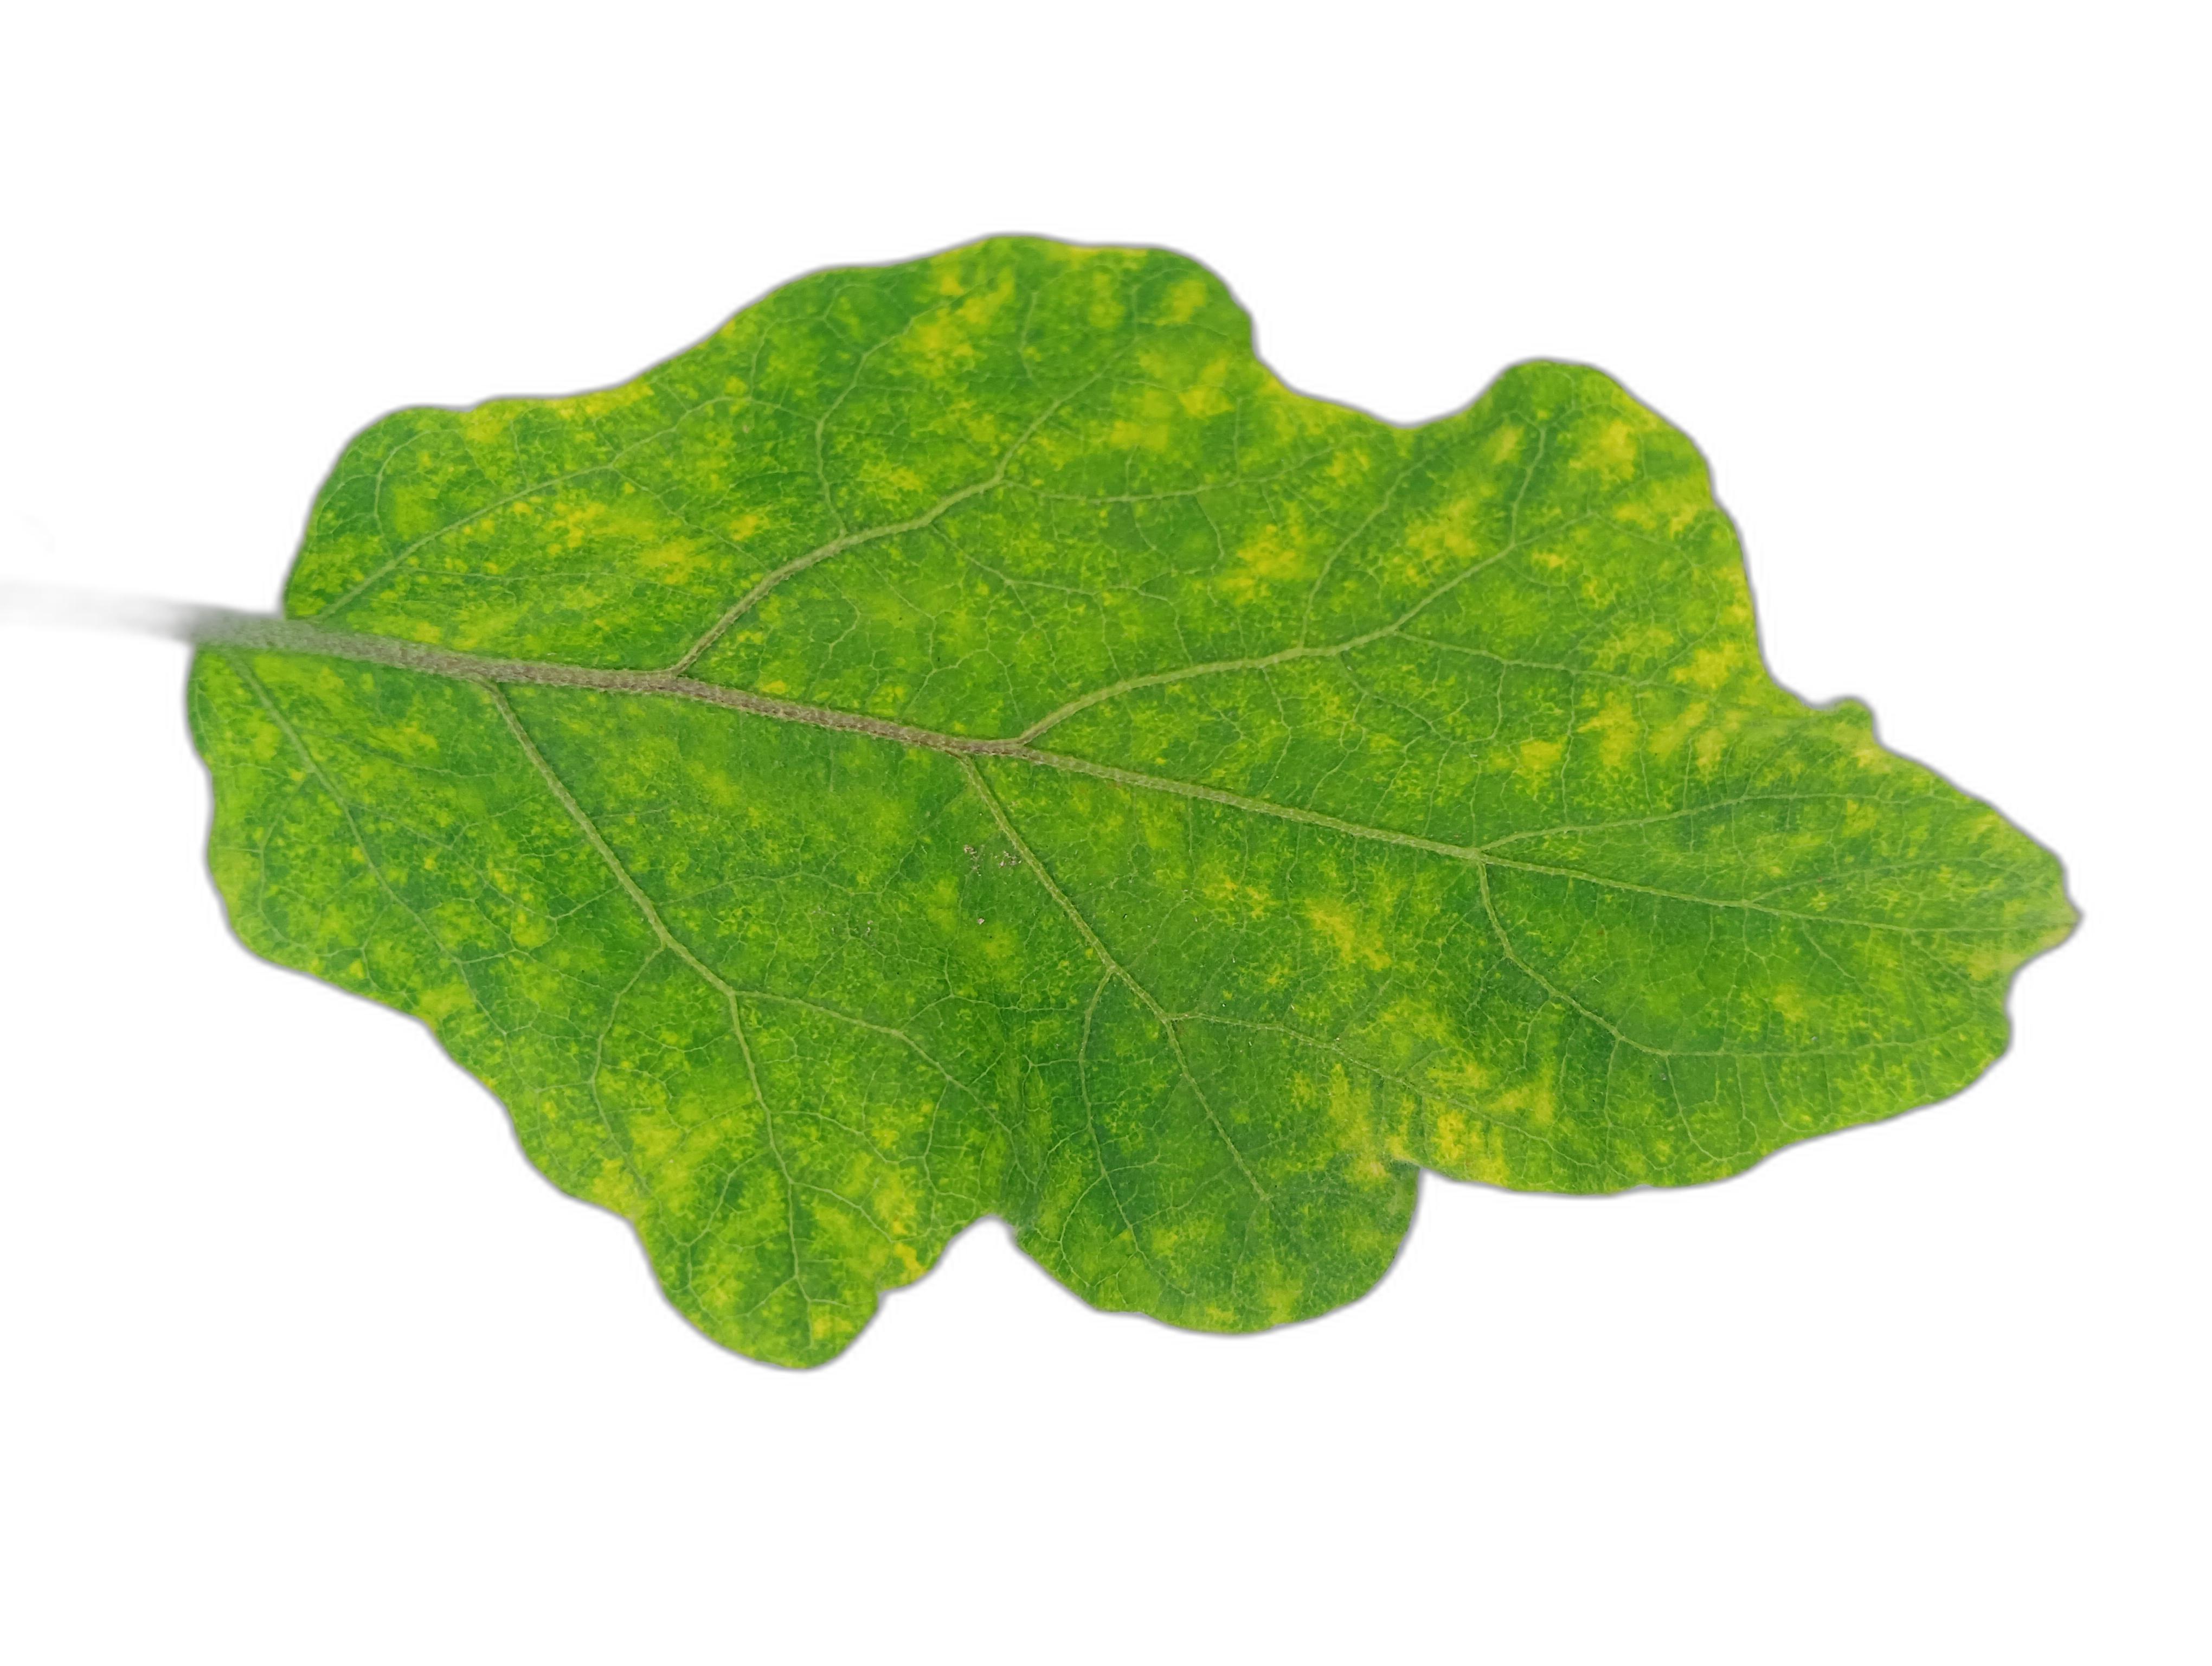
Label: Mosaic Virus Disease